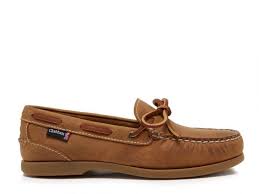
Label: Boat